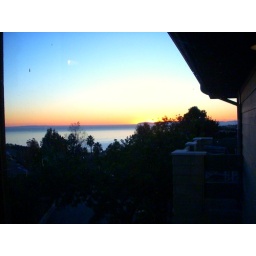
view from the kitchen in laguna beach